Tony Rees (scientist)

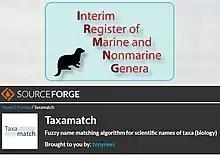
IRMNG and Taxamatch, two biodiversity informatics applications developed by Rees in the 2000s-2010s

An additional software tool developed by Rees is a method for spell checking scientific names of organisms entitled "Taxamatch" that aims for high recall (no candidate correctly spelled names missed) and also good precision (rejection of "false hits"), when an input (potentially misspelled) name is supplied and a list of correctly spelled names is available against which it can be tested. This method has subsequently been adopted as a useful feature in a number of global taxonomic databases including the iPlant Taxonomic Name Resolution Service for plants, the World Register of Marine Species (WoRMS) and its dozens of component individual databases, the Euro+Med PlantBase and the EU-NOMEN portal to the Pan-European Species directories Infrastructure (PESI) in addition to its incorporation into IRMNG.